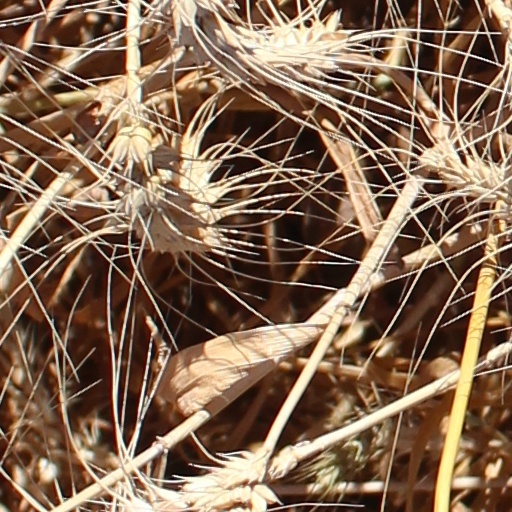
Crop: wheat